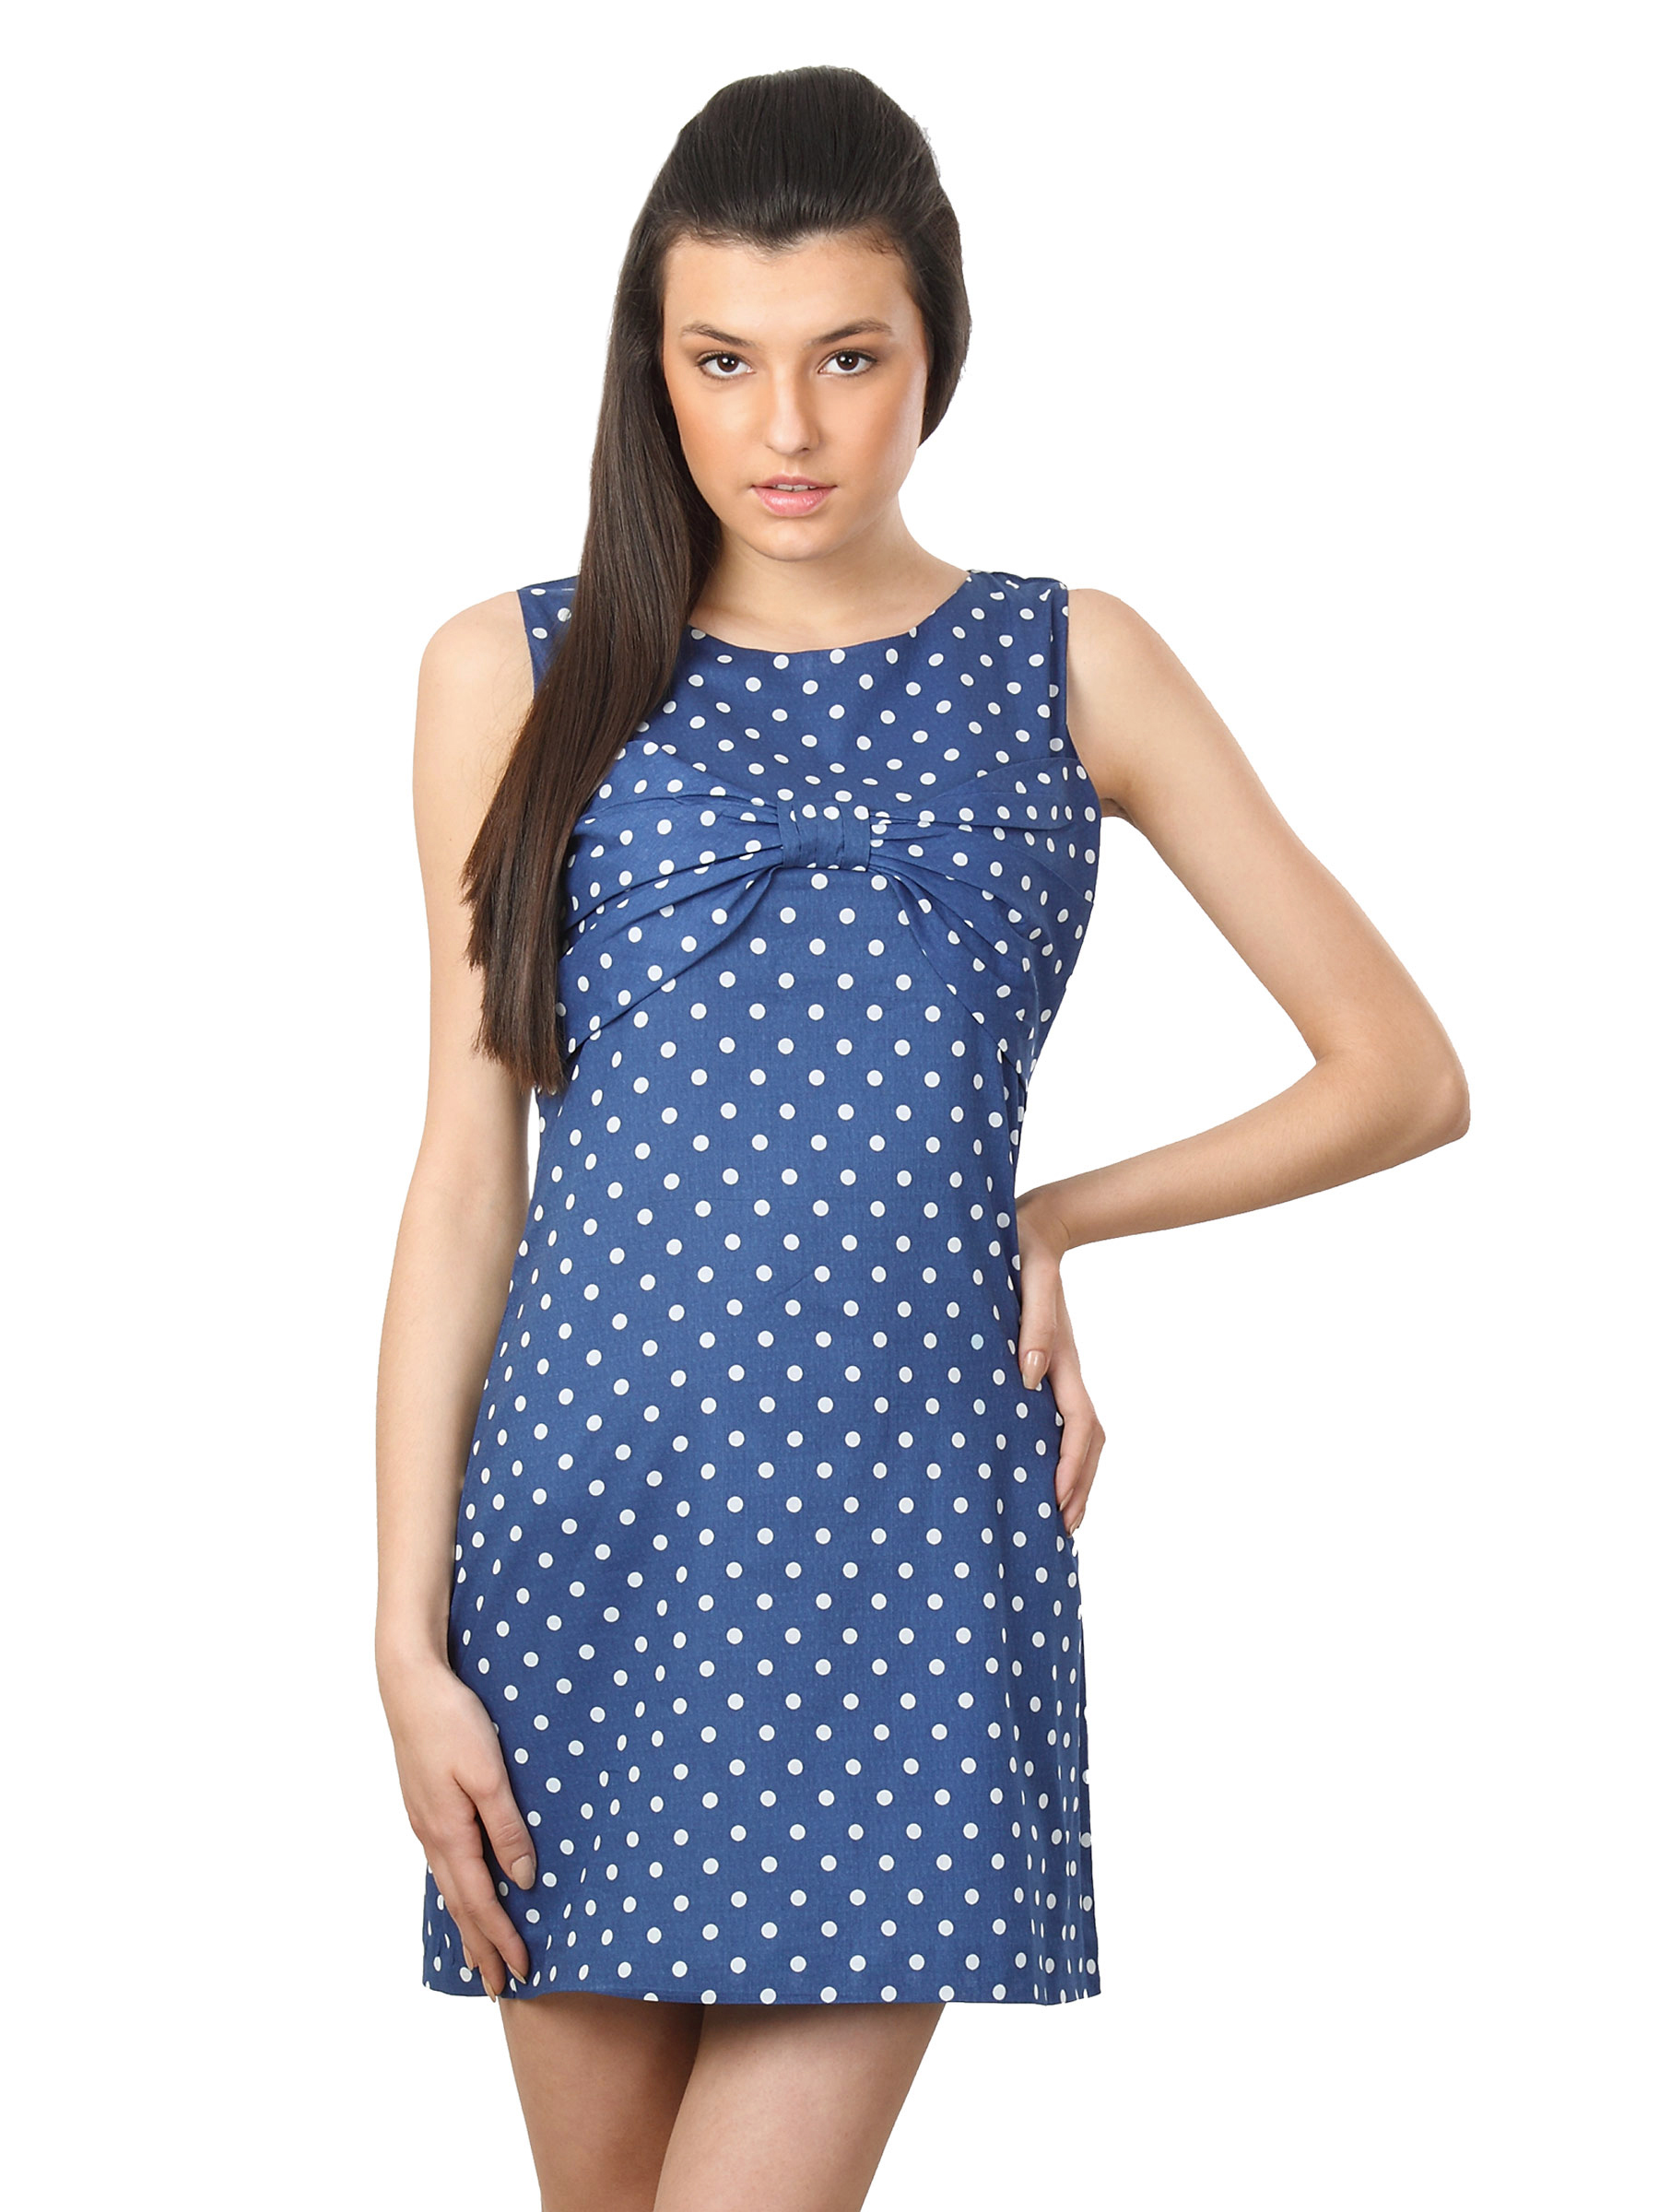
Femella Women Blue Polka Bow Dress Dress
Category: Apparel / Dress / Dresses
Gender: Women
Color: Blue
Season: Summer 2012
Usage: Casual